Describe the emotion expressed in this image:  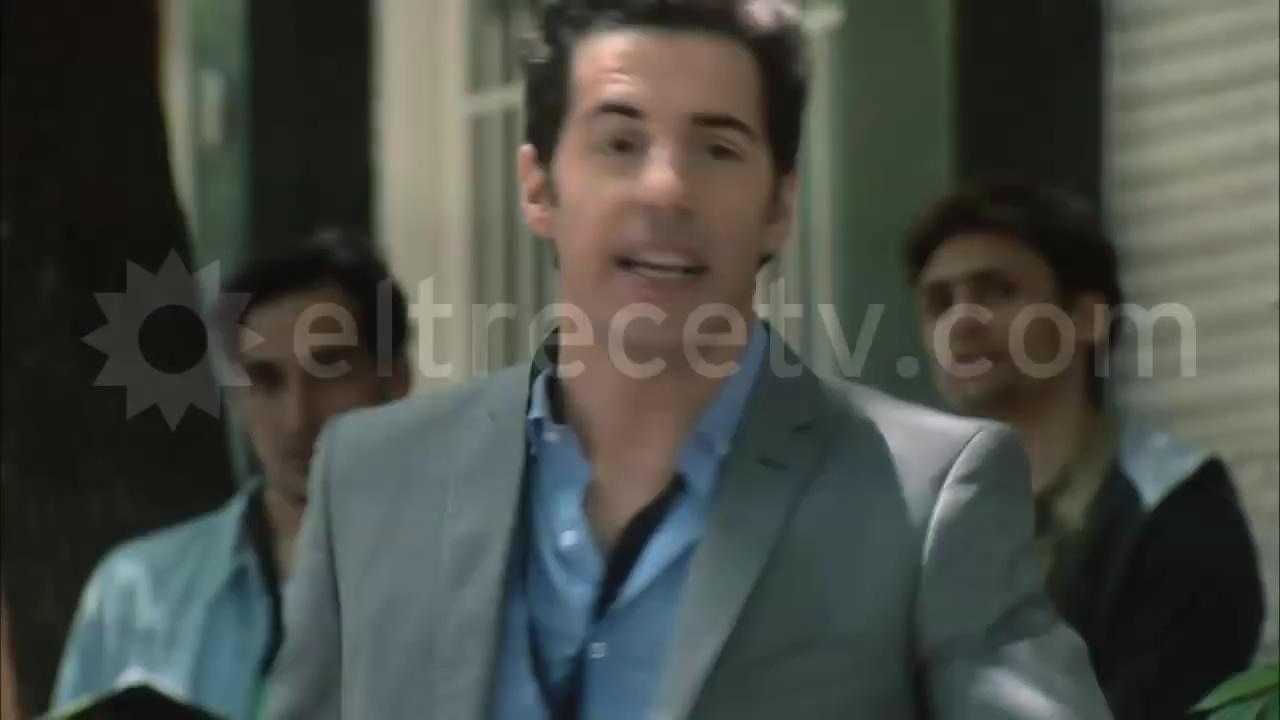
This person displays Pain, valence and arousal with low intensity.